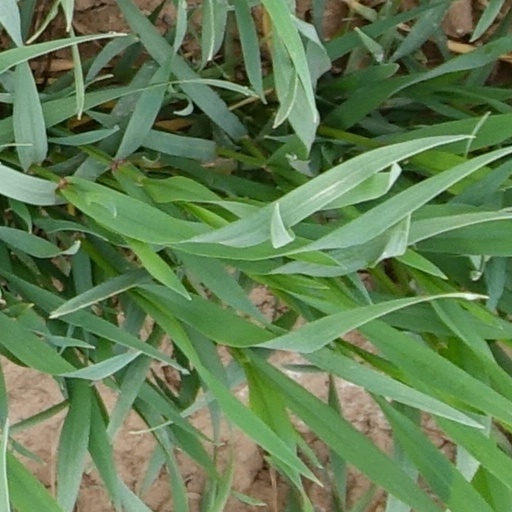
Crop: wheat